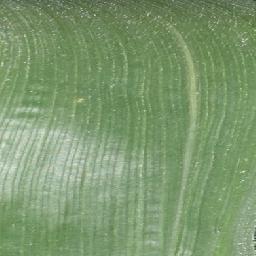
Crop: corn
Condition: (maize)_healthy